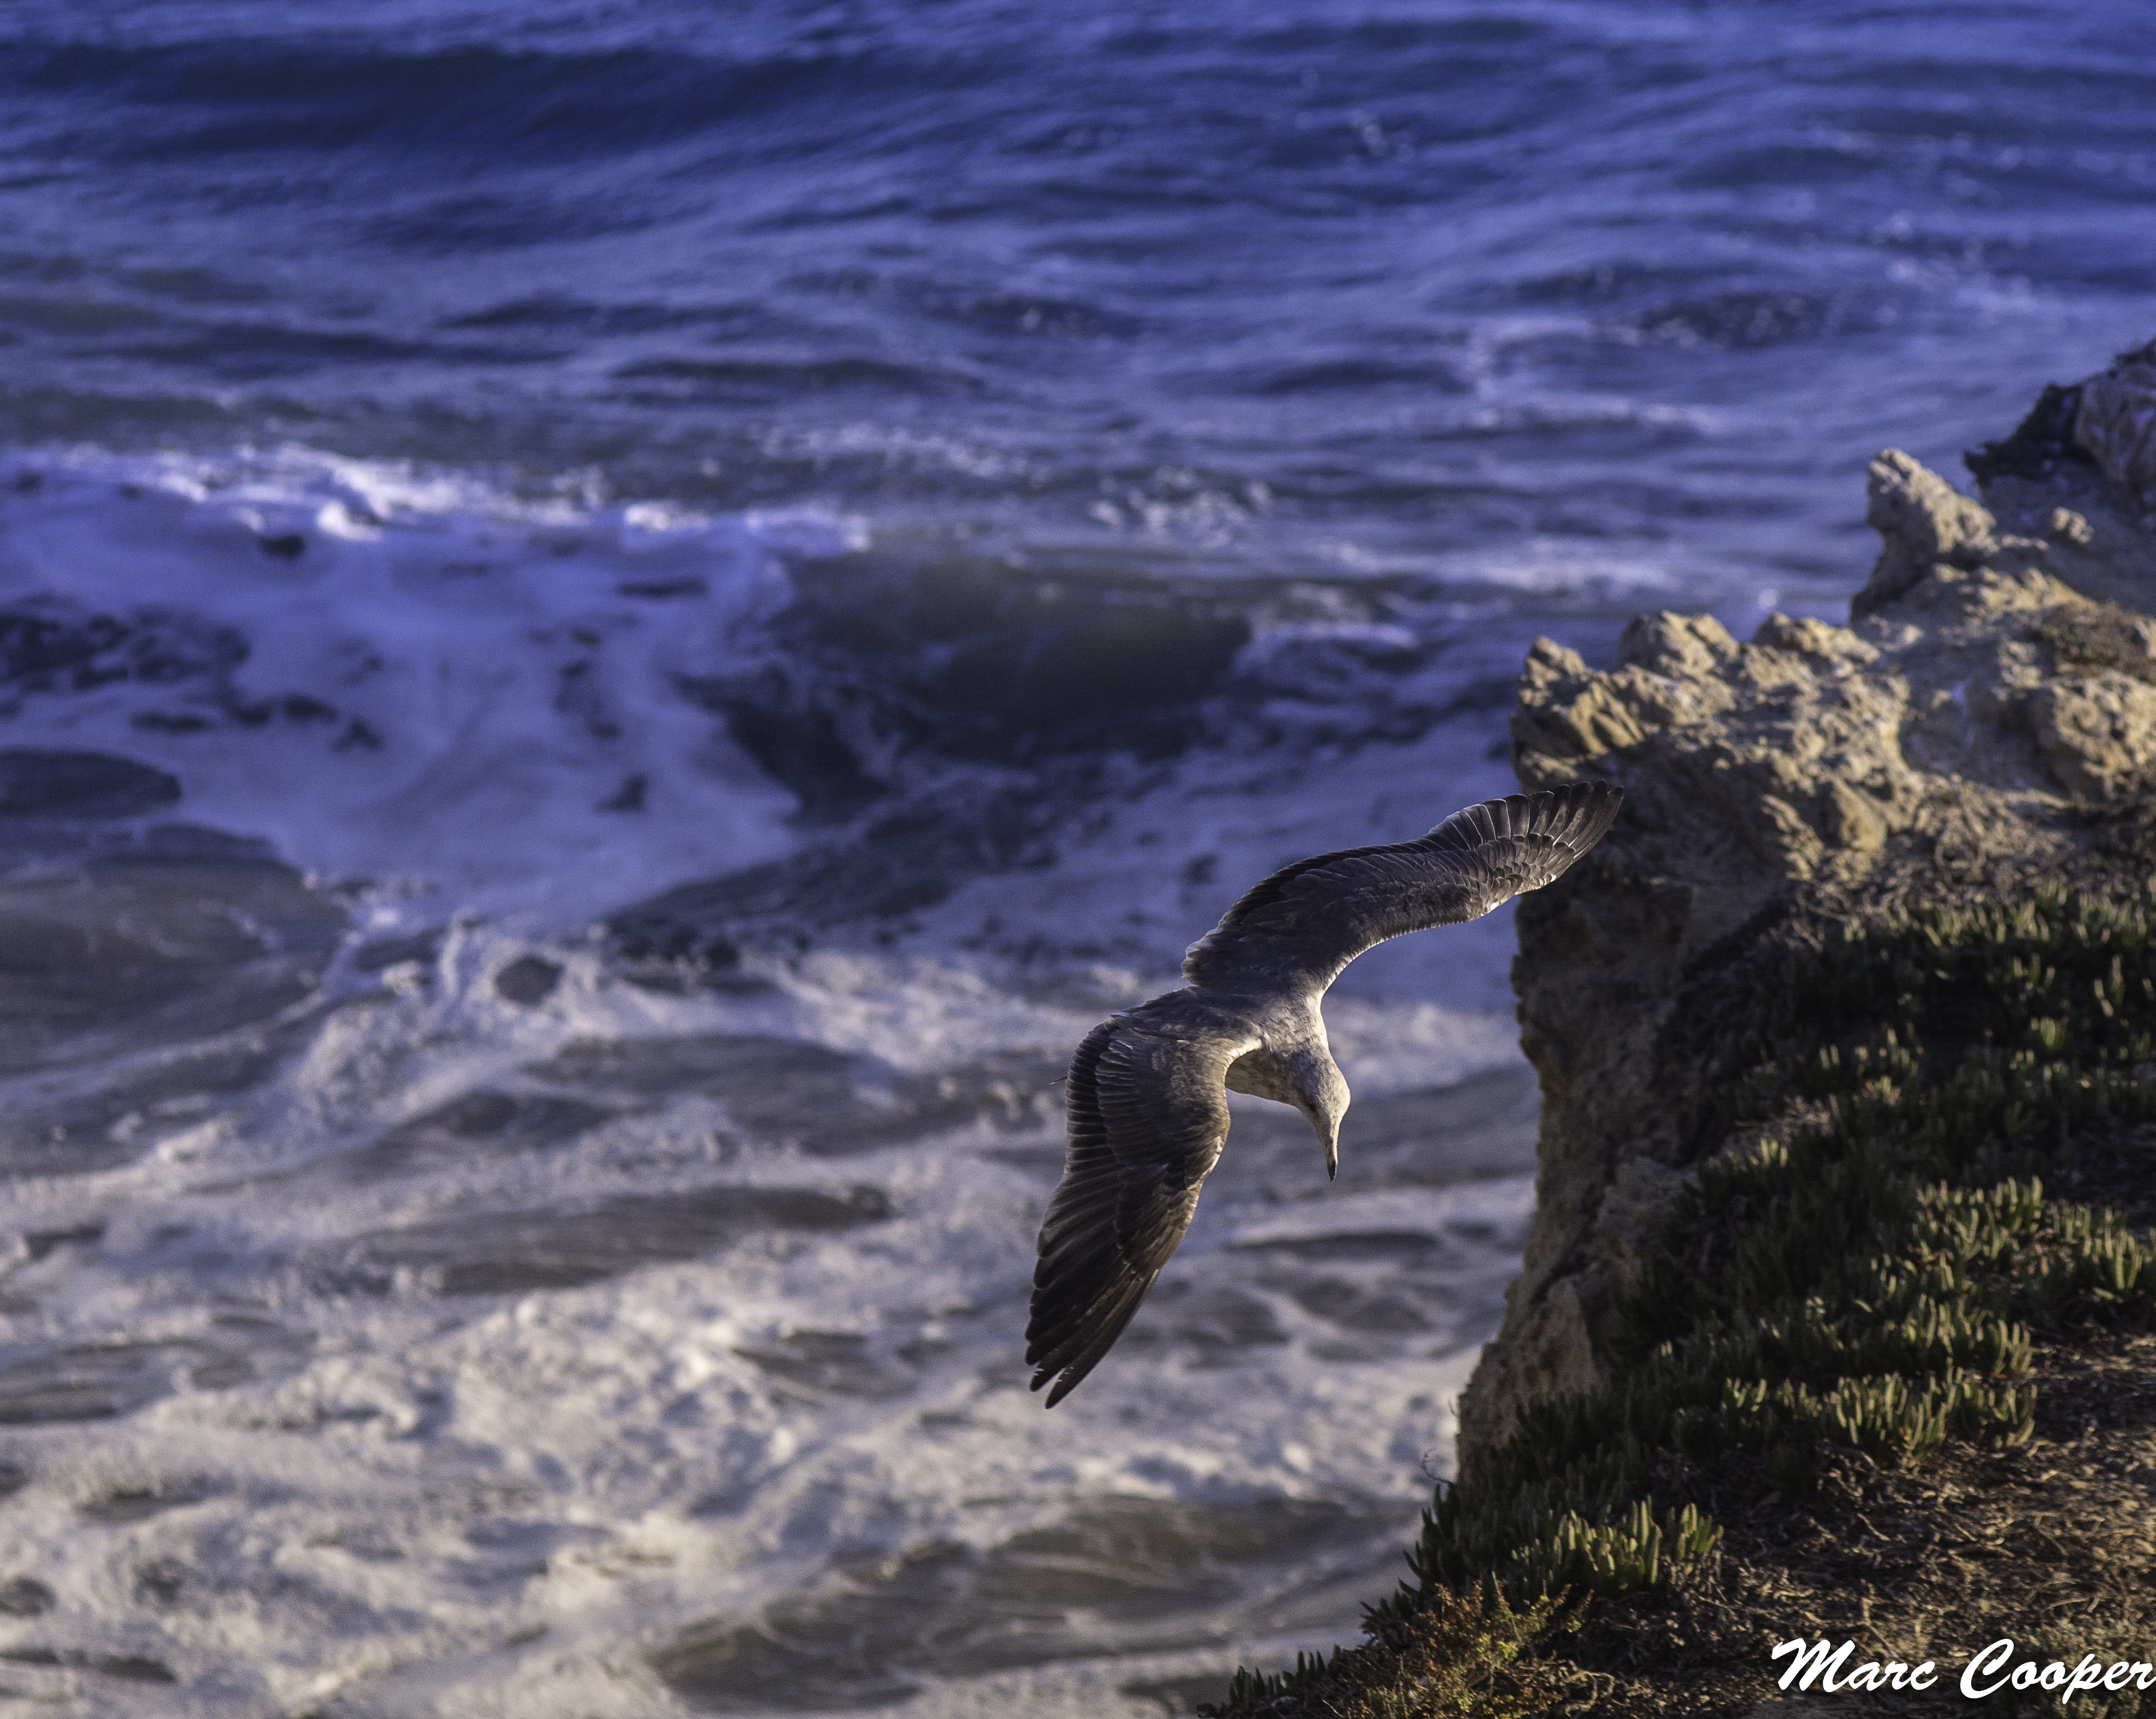
beach, sea, coast, ocean, bird, shore, wave, seabird, wildlife, birds, gulls, seagulls, birdsinflight, marinne, albatross, wind wave